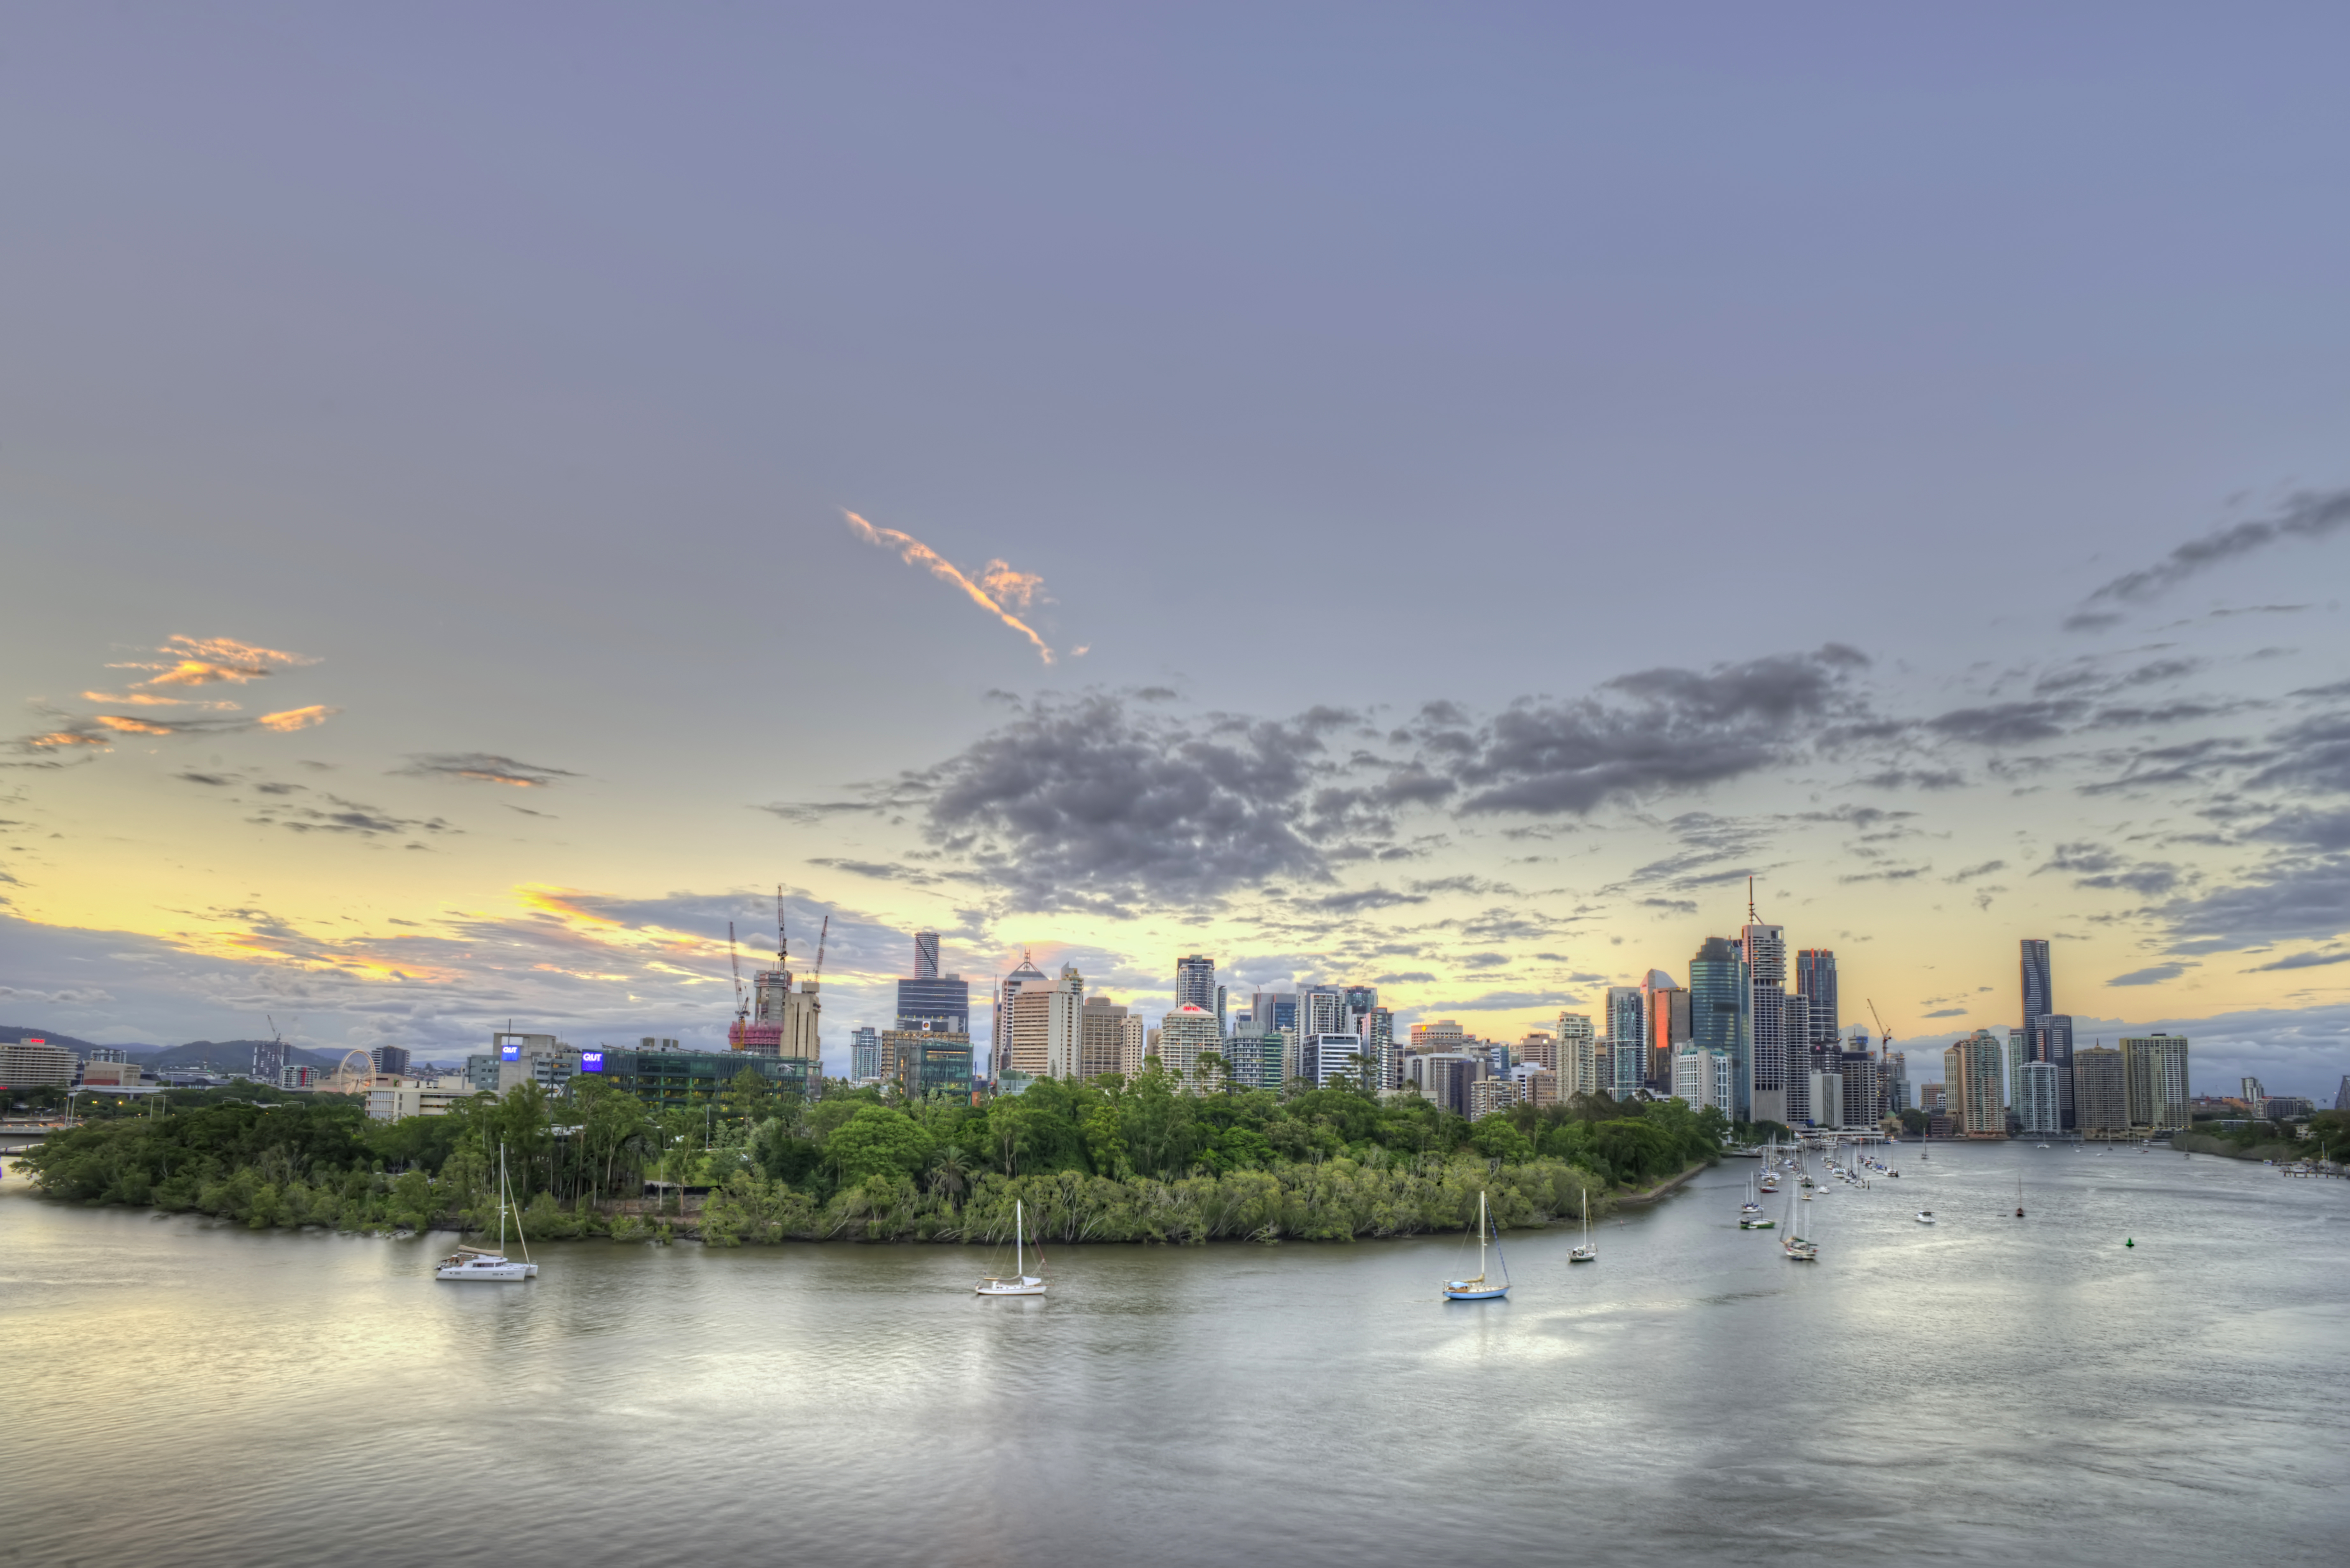
sea, coast, horizon, cloud, sky, sunrise, sunset, skyline, morning, shore, dawn, city, river, cityscape, panorama, dusk, evening, reflection, lens, bay, nikon, point, kangaroo, australia, hdr, colours, f28, nikkor, queensland, 20mm, d800, brisbane, citycape, atmospheric phenomenon, human settlement, atmosphere of earth